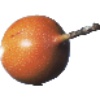
Label: Granadilla 1